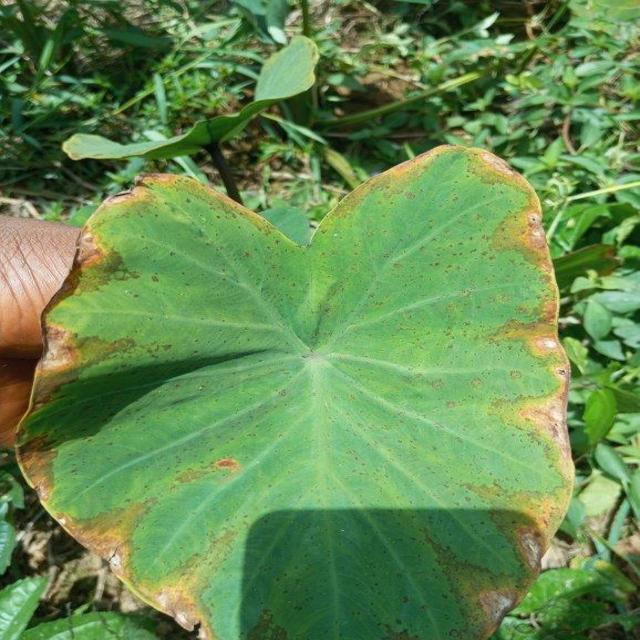
Label: Mid_Blight